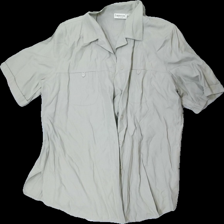
View: front
Type: Shirt
Category: Ladies
Brand: Cappuchini
Colors: Green
Material: 55% Cotton 45% Polyester
Cut: Regular
Size: XL
Season: All
Price range: 50-100
Recommended usage: Reuse
Description: green shirt with pockets